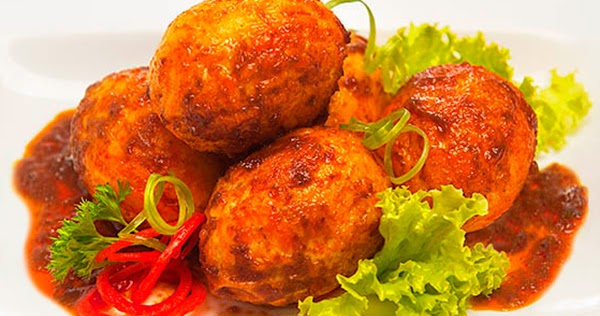
Label: telur_balado